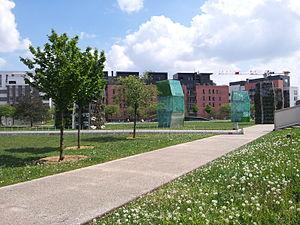
La Vache-Noire est le nom d'un carrefour d'Arcueil, au sud de Paris en Île-de-France sur la D920. Ce carrefour est éponyme du quartier qui l'entoure et du récent centre commercial ouvert en 2007.